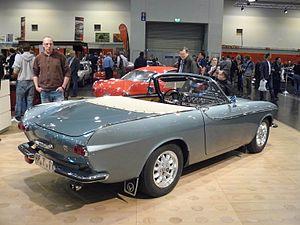
La Volvo P1800 est une automobile du constructeur suédois Volvo, deux modèles porteront ce nom. Le coupé P1800, apparu en 1961, prendra successivement les noms de P1800, P1800S, 1800S et 1800E. Il sera épaulé en 1972 par un break de chasse portant le nom « 1800ES » qui finira par le remplacer.